Isle of Destiny

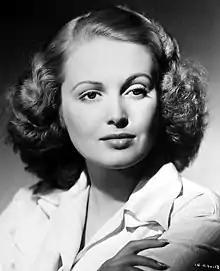
June Lang in "Isle of Destiny" (in a publicity still for the film)

The Sportsman Quartet perform "Moonlight Magic" (composed by Irving Bibo and Eddie Cherkose) in the "Isle of Destiny". Music was under the direction of Constantin Bakaleinikoff as Music Director and David Chudnow, Music Supervisor.